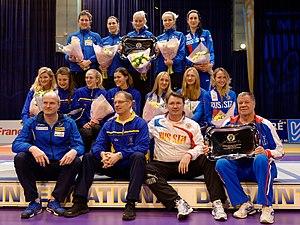
L'Estonie, la Russie et la Suède posent avec leurs entraîneurs sur le podium du Challenge International de Saint-Maur 2014 (Coupe du monde d'épée dames).
Le Challenge international de Saint-Maur est une compétition d'épée dames et, depuis novembre 2014, compétition de fleuret dames, épreuve de la Coupe du monde d'escrime, disputée chaque année à Saint-Maur-des-Fossés en Val-de-Marne, au Centre Sportif Pierre Brossolette.